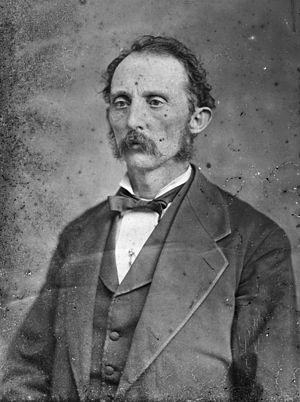
L'Indiana, un État du Midwest, joue un rôle important en soutenant l'Union pendant la guerre de Sécession. Malgré l'activité anti-guerre dans l'État, et les liens ancestraux du Indiana méridional avec le Sud, l'Indiana est un soutien solide de l'Union. L'Indiana contribue avec approximativement 210 000 soldats, marins et marines. Les soldats de l'Indiana servent lors de 308 engagements militaires pendant la guerre ; la majorité d'entre eux sur le théâtre occidental, entre le fleuve Mississippi et les Appalaches. Les morts consécutives à la guerre dans l'Indiana atteignent le chiffre de 25 028. Le gouvernement de l'État fournit des fonds pour acheter de l'équipement, de la nourriture, et du ravitaillement pour les troupes sur le terrain. L'Indiana, un État agraire riche étant au cinquième rang des États les plus peuplés de l'Union, est critique pour le succès du Nord en raison de sa situation géographique, sa population nombreuse, et sa production agricole.